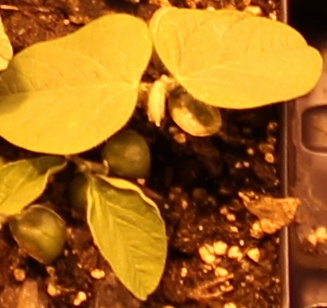
Label: Soybean